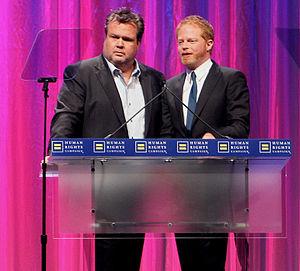
Eric Stonestreet est un acteur américain, né le 9 septembre 1971 à Kansas City. Il est surtout connu pour son rôle de Cameron Tucker dans la série d'ABC Modern Family qui lui a permis d'être salué par toute la critique. Il a reçu en 2010 l'Emmy Award du meilleur acteur dans un second rôle dans une série comique.